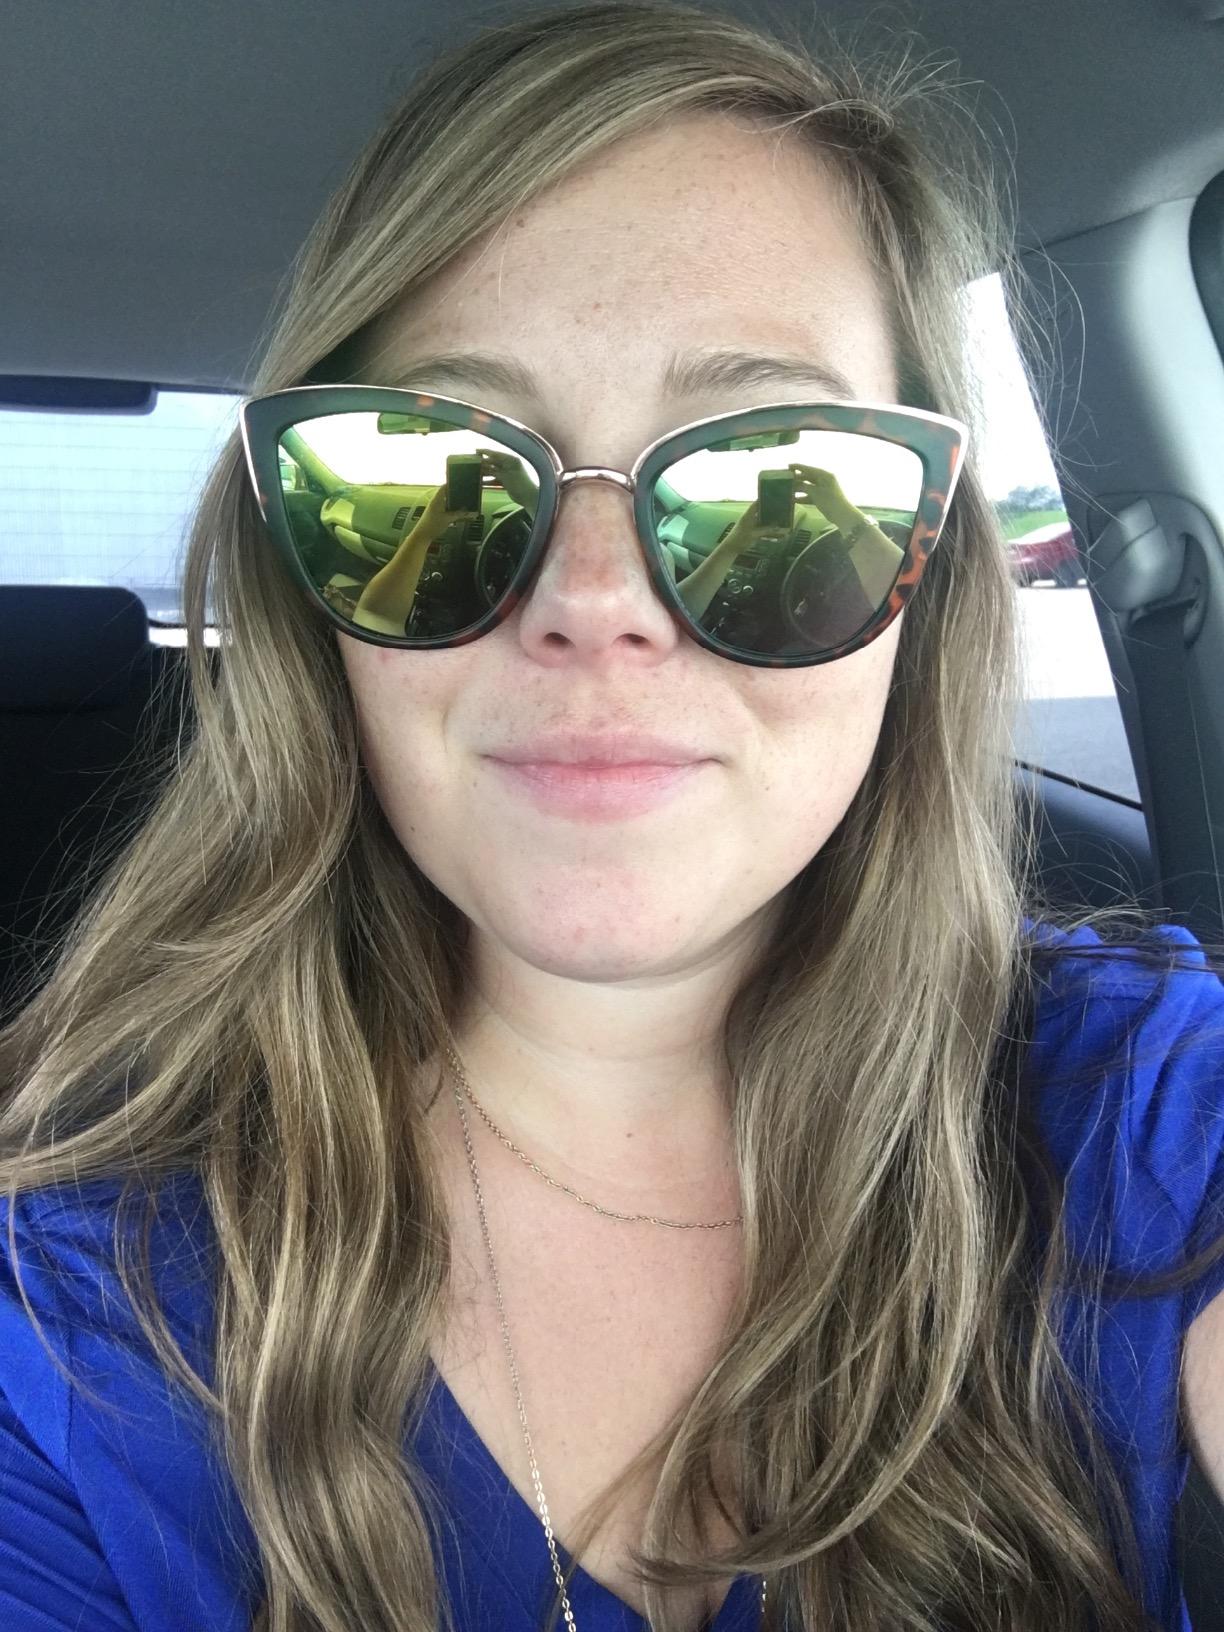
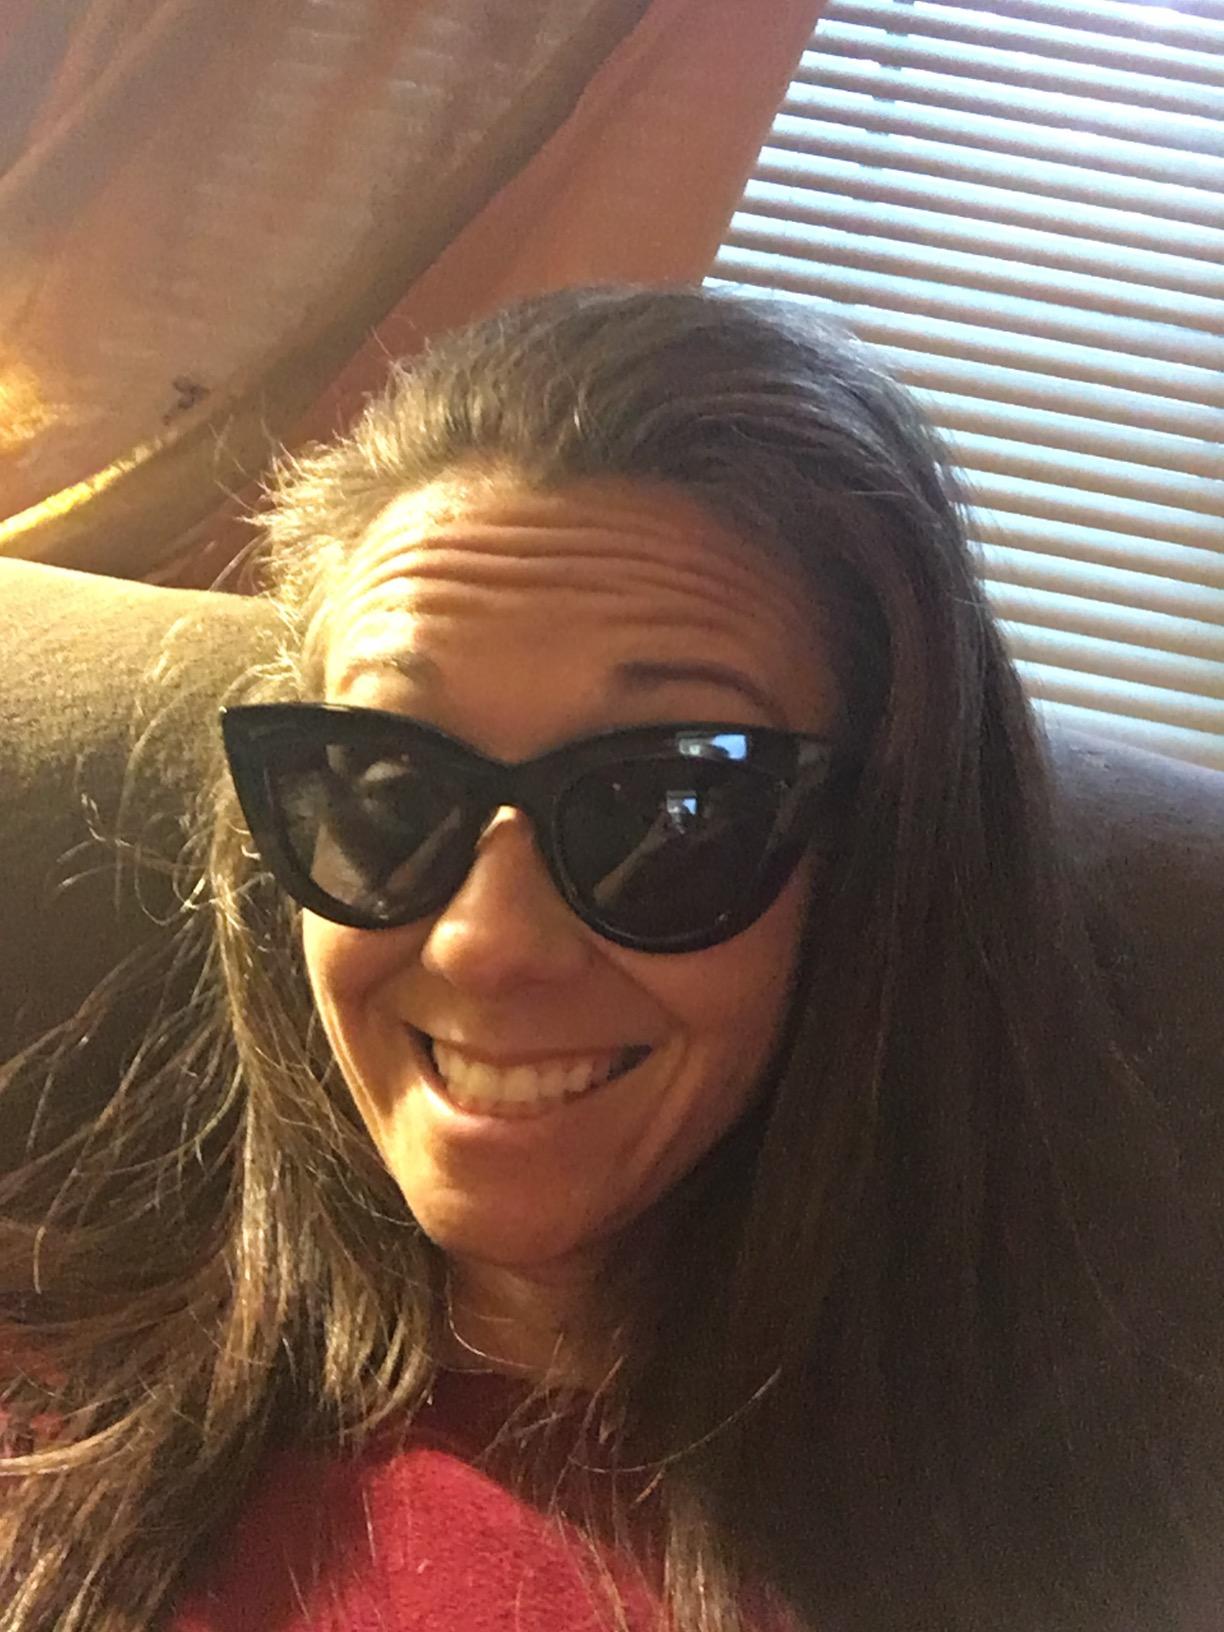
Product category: accessories_sunglasses
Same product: no